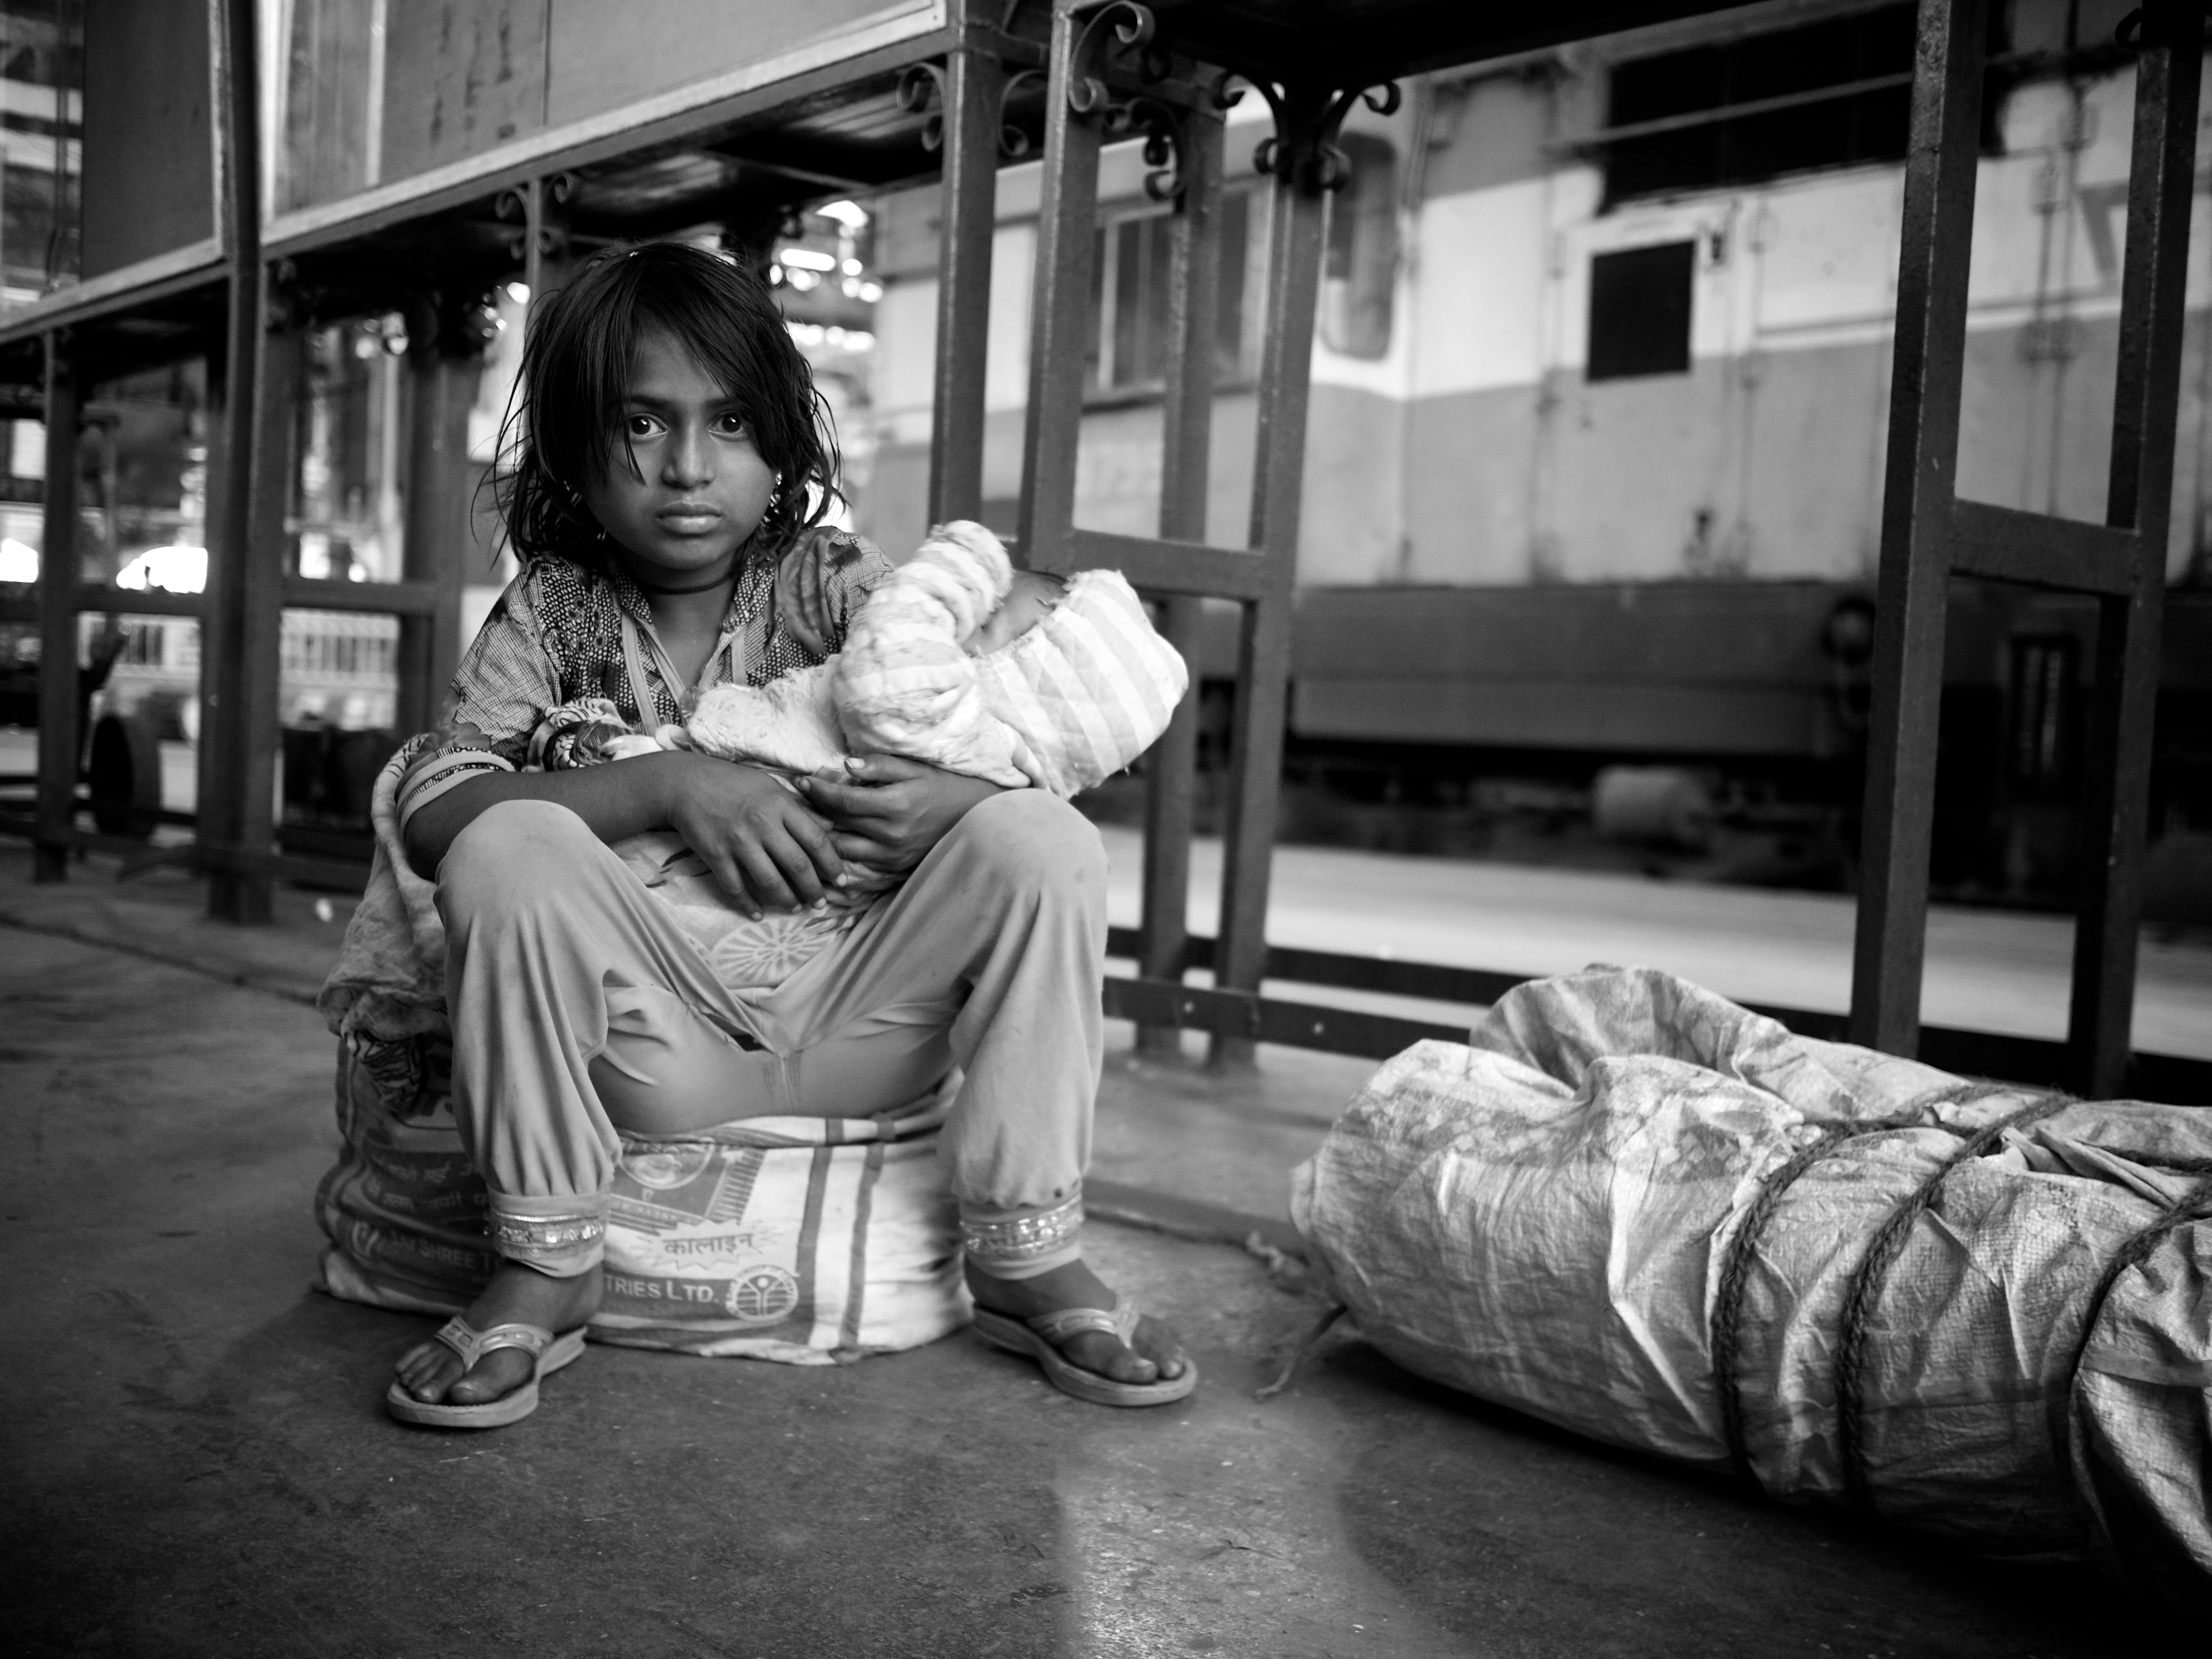
person, black and white, road, white, street, photography, ebook, portrait, color, sitting, training, black, monochrome, streetphotography, flickr, thomas, video, infrastructure, olympus, photograph, snapshot, omd, fuji, leica, monochrom, leuthard, hcb, thomasleuthard, monochrome photography, human positions